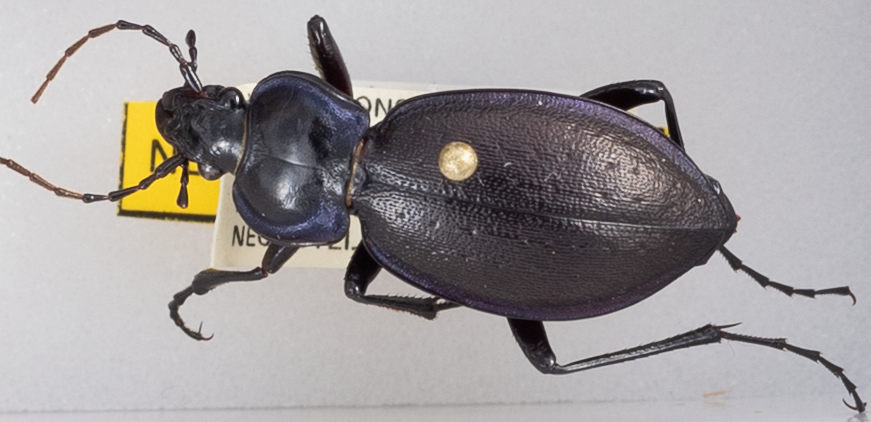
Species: Carabus sylvosus
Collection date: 2018-05-29
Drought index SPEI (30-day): -1.77
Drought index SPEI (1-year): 0.044
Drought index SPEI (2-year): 1.77